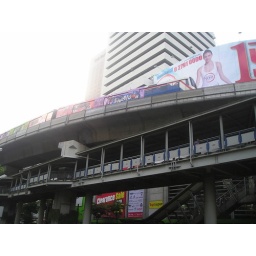
Bangkok, walking around sky train